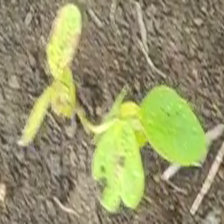
Weed species: Asian_Pigeonwings_(Clitoria Ternatea)